Ponce Giraldo de Cabrera

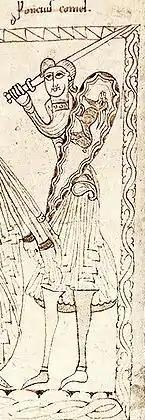
"Count Ponce" (the words above the figure are "Poncius comes") as he appears in the "Privilegium Imperatoris" of Alfonso VII. He is standing to the right of the king, whose majordomo he was at the time. His shield shows a goat (Spanish "cabra"), which was probably used on the earliest canting arms of the Cabrera family.

Ponce Giraldo de Cabrera ("floruit" 1105–1162), called Ponç Guerau (or Grau) in Catalan or Pons in Occitan, was a Catalan nobleman, courtier and military leader in the kingdoms of León and Castile.